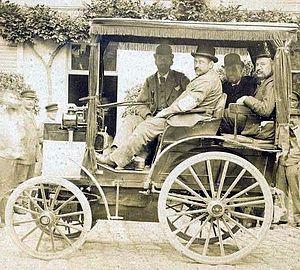
Le Paris-Rouen est la première compétition automobile de l'histoire. L'épreuve finalise un concours de « voitures sans chevaux » qui se déroula en France du 19 au 22 juillet 1894.
Émile Louis Mayade, né le 21 août 1853 à Clermont-Ferrand et décédé le 18 septembre 1898 à Chevanceaux, à 45 ans, était un pilote automobile français.